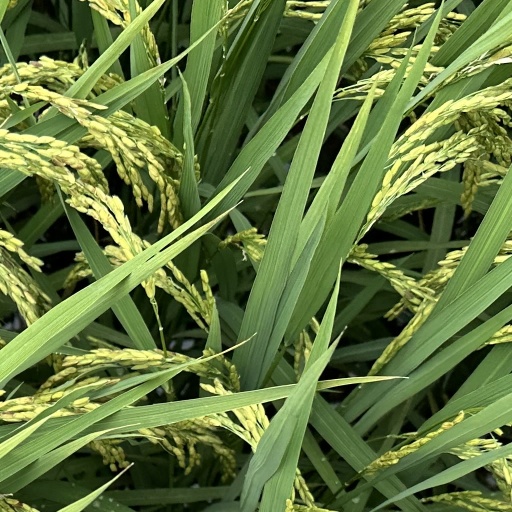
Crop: rice